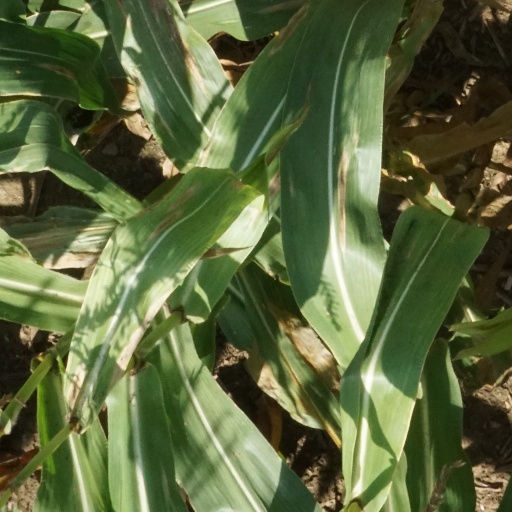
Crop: maize; corn